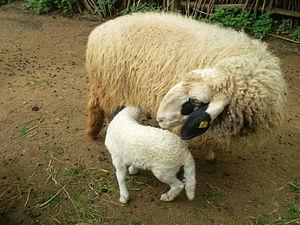
La Gesellschaft zur Erhaltung alter und gefährdeter Haustierrassen est une association nationale allemande dont le but est la préservation de races domestiques anciennes en danger d'extinction.